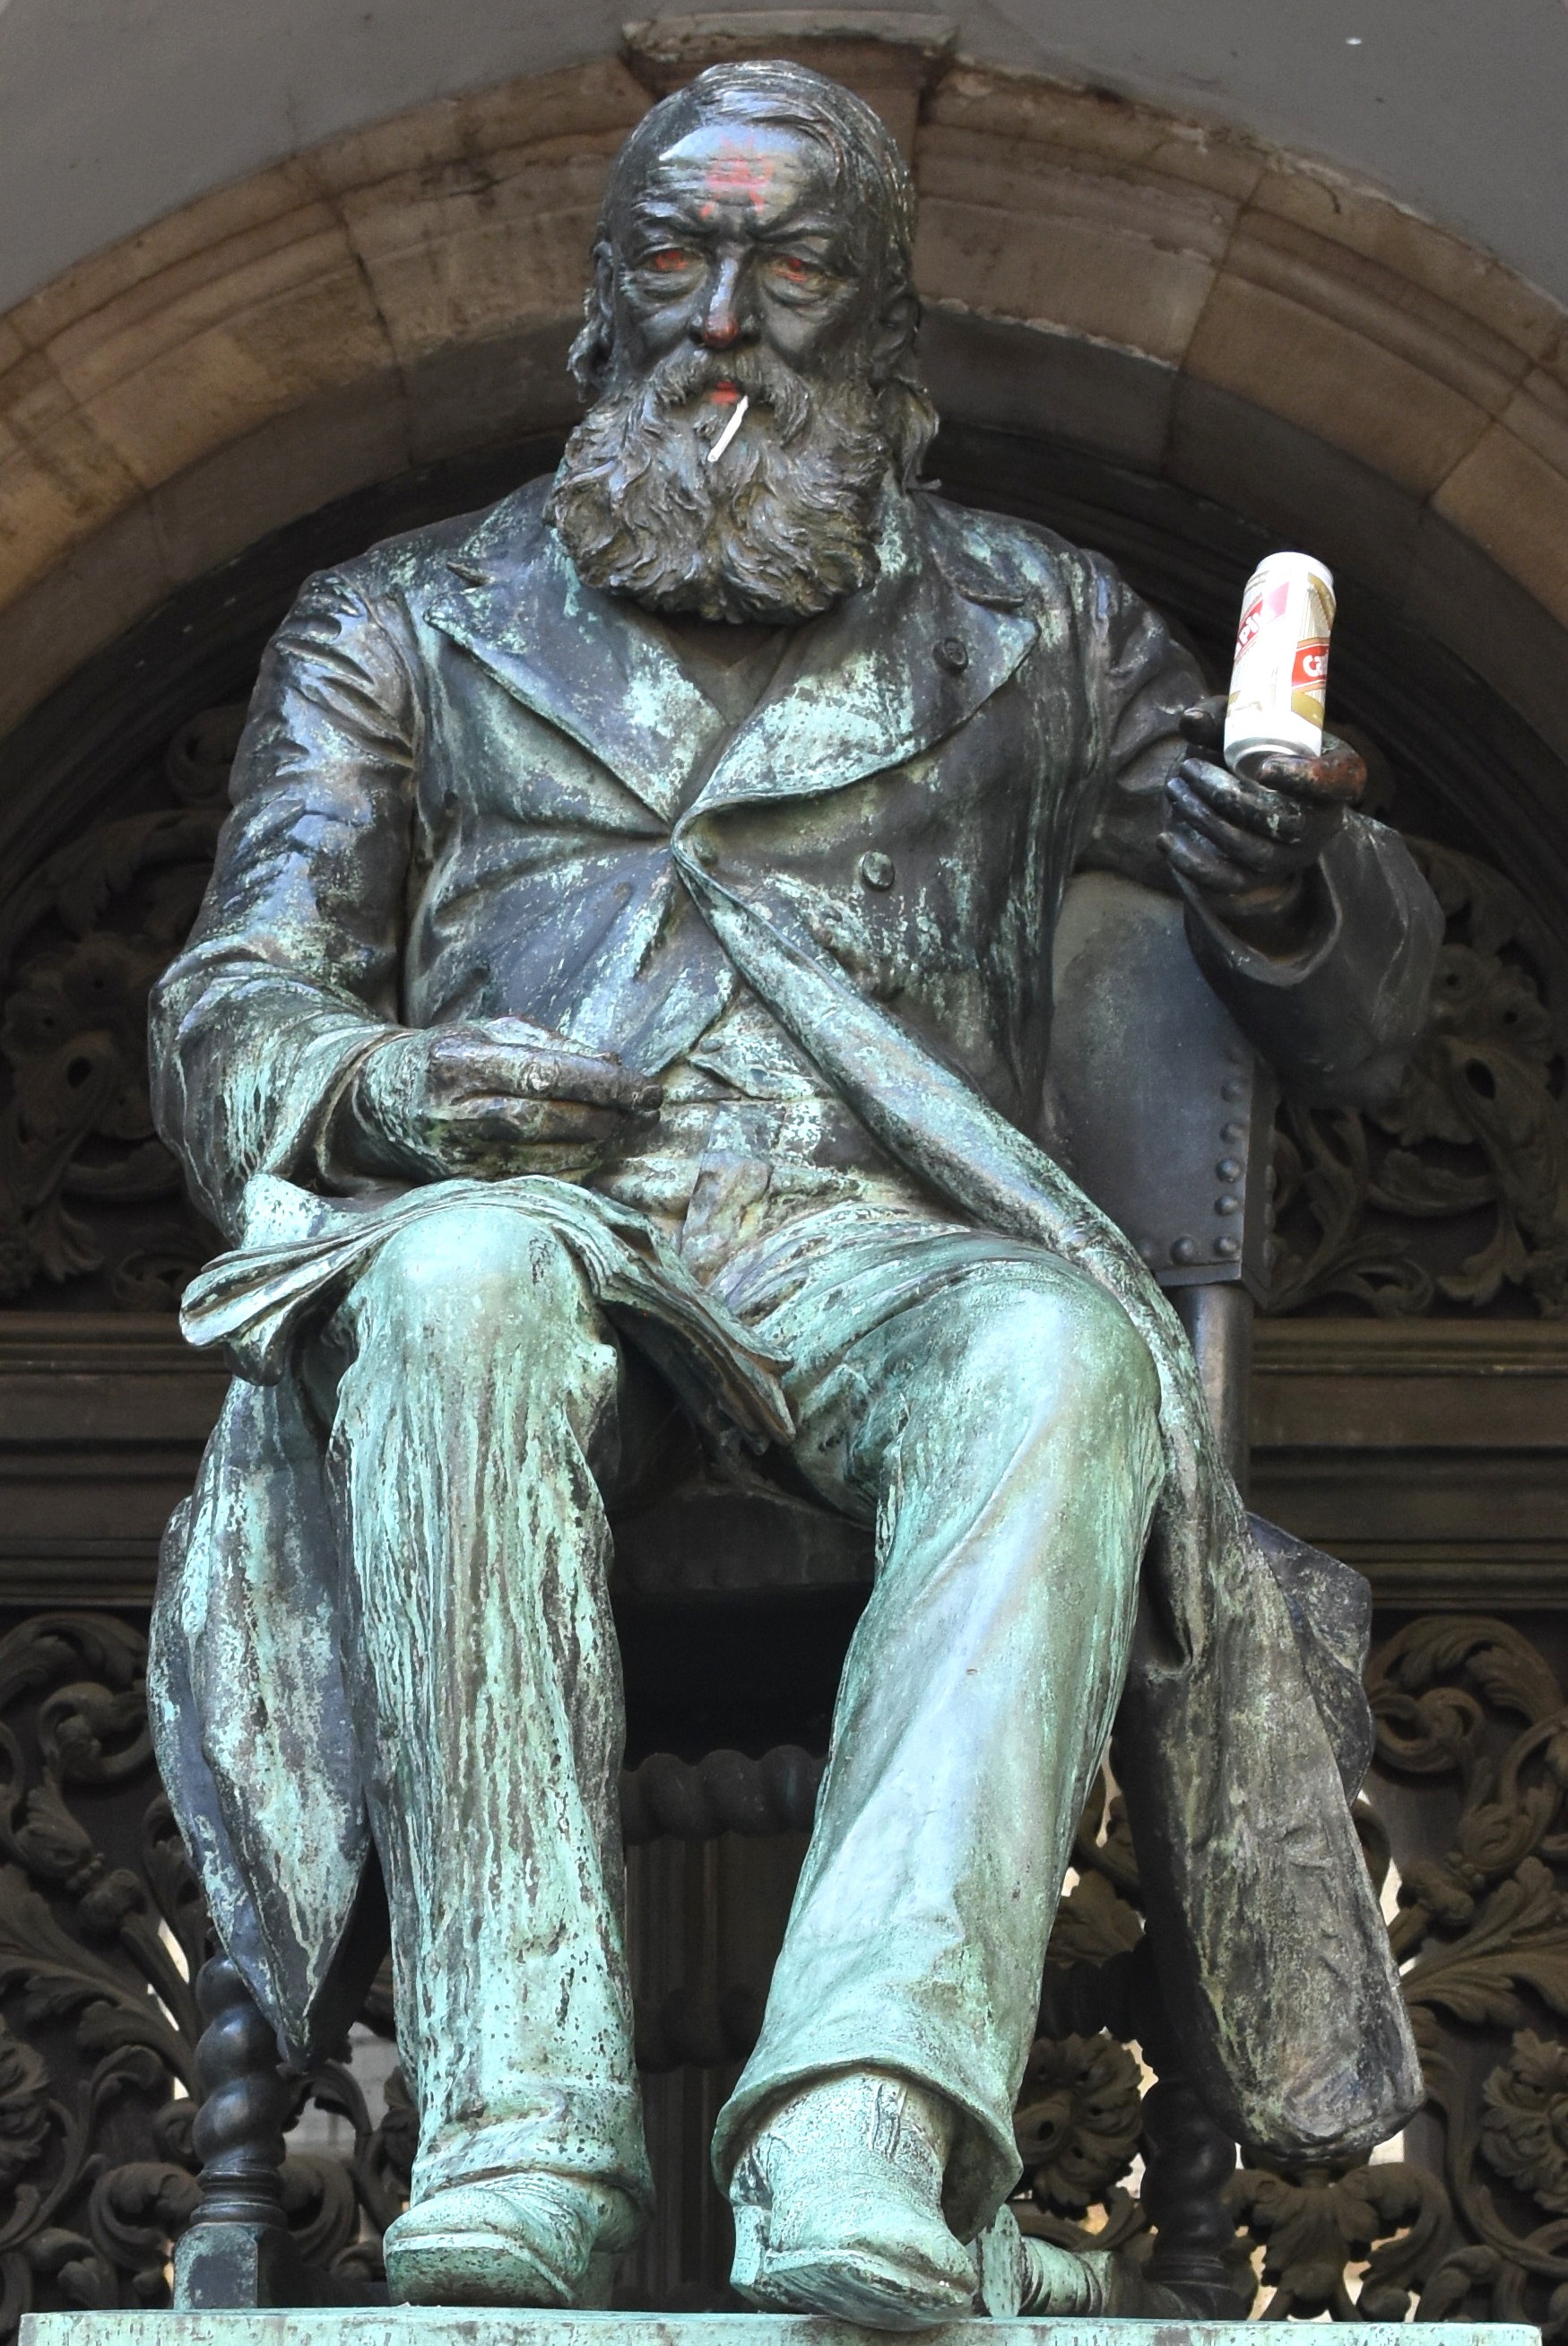
monument, statue, writer, sculpture, memorial, art, temple, image, hendrik conscience